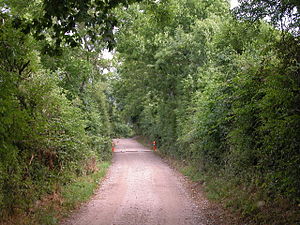
Barsø
Vejene på Barsø er ikke asfalteret
Barsø er en 226 ha stor dansk ø, ud for Genner Fjord og syd for Diernæs Bugt i Lillebælt ca. 11 km nordøst for Aabenraa. Øen ligger ca. 2,75 km fra fastlandet ud for Løjt Land